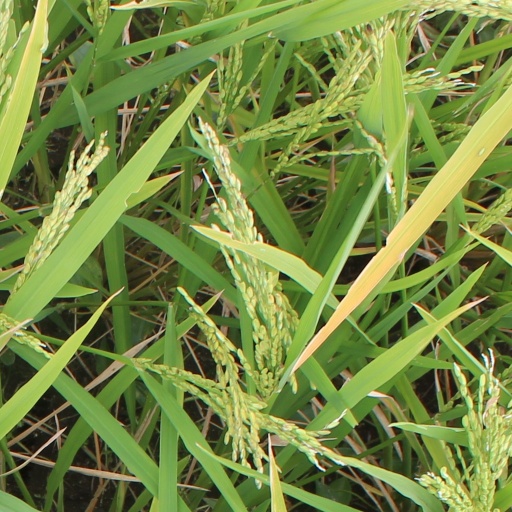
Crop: rice